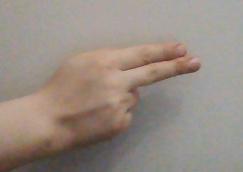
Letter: ain